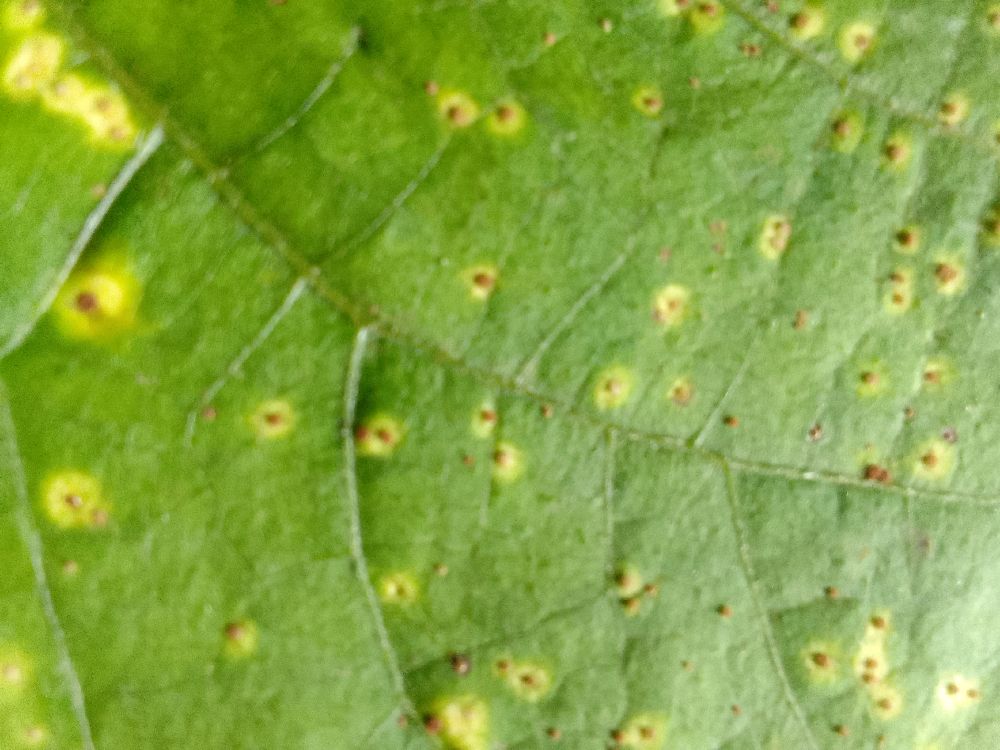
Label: rust